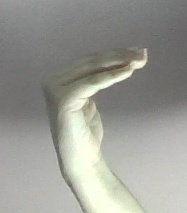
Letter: haa